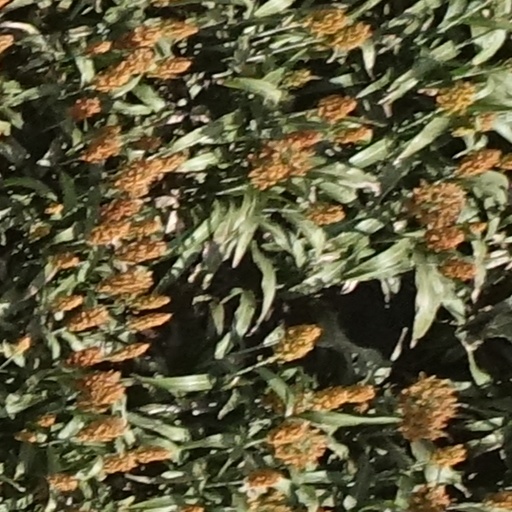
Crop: sorghum